Secrets (NCIS)

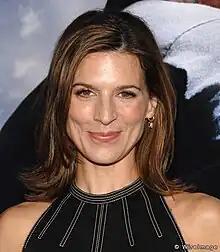
Perrey Reeves guest starred as Tony's ex-fiancée Wendy Miller in "Secrets".

"Secrets" is written by Steven D. Binder and directed by Leslie Libman. The story of the episode centers around Special agent Anthony "Tony" DiNozzo (Michael Weatherly) and his ex-fiancée Wendy Miller (Perrey Reeves). "We went into [this season] with the sense of talking about decisions in the team members' lives, and there have been elements of things Tony has been reflecting on all season, which is really why we wanted to do a story with Wendy", executive producer Gary Glasberg told TV Guide. According to Reeves, "[Tony] was brokenhearted, and I think he sort of protected himself all this time. ... In this episode you see the soft side. He's super funny, but I think when you see the two of them interact, you realize that some of it is a little bit of a protective device".